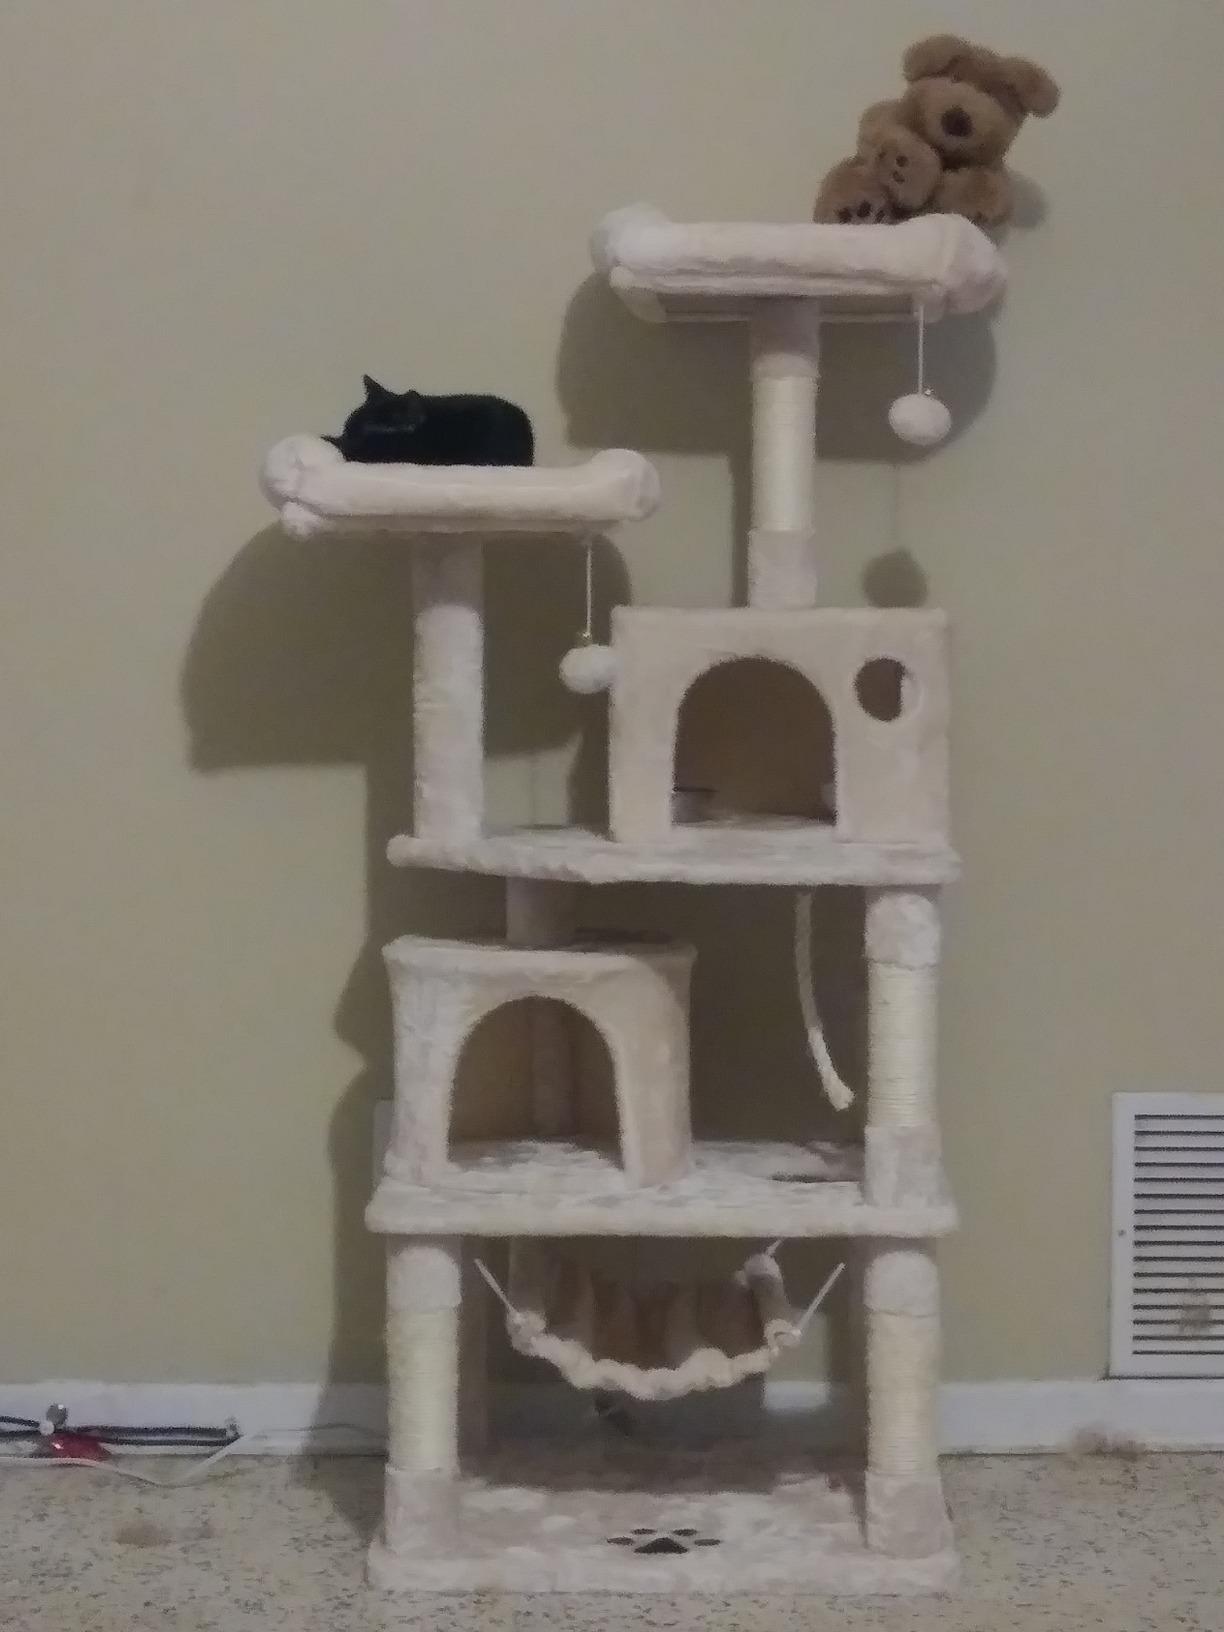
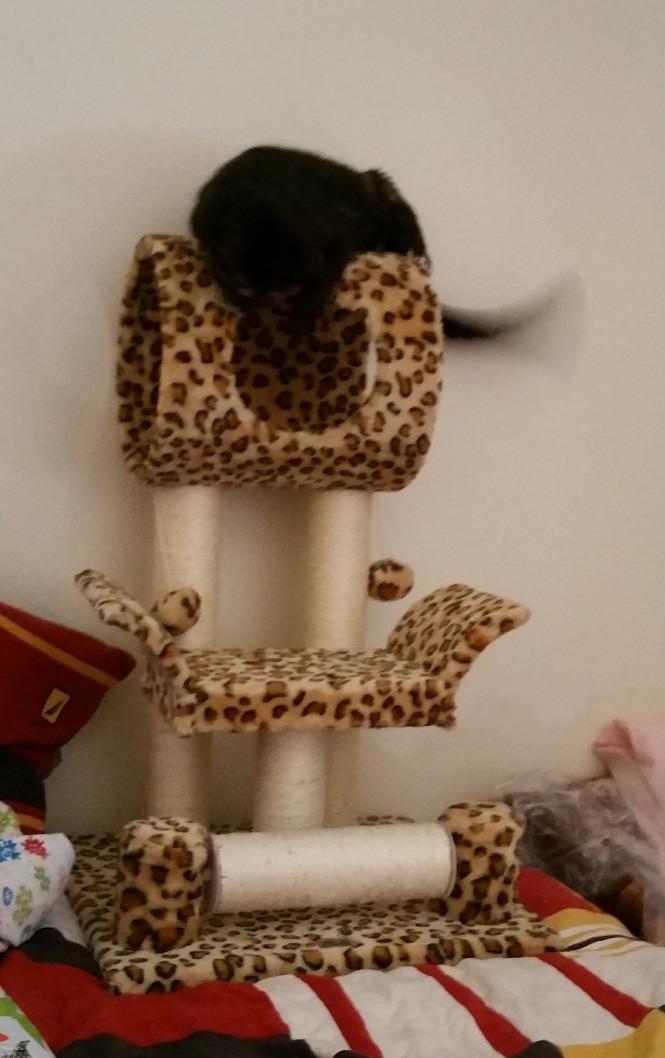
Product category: items_cat tree
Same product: no